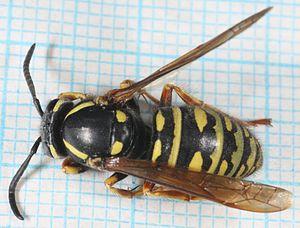
Vespula austriaca est une espèce de guêpes de la famille des vespidés et du genre Vespula.